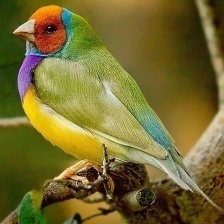
Species: GOULDIAN FINCH
Scientific name: ERYTHRURA GOULDIAE
ImageNet parent category: house_finch